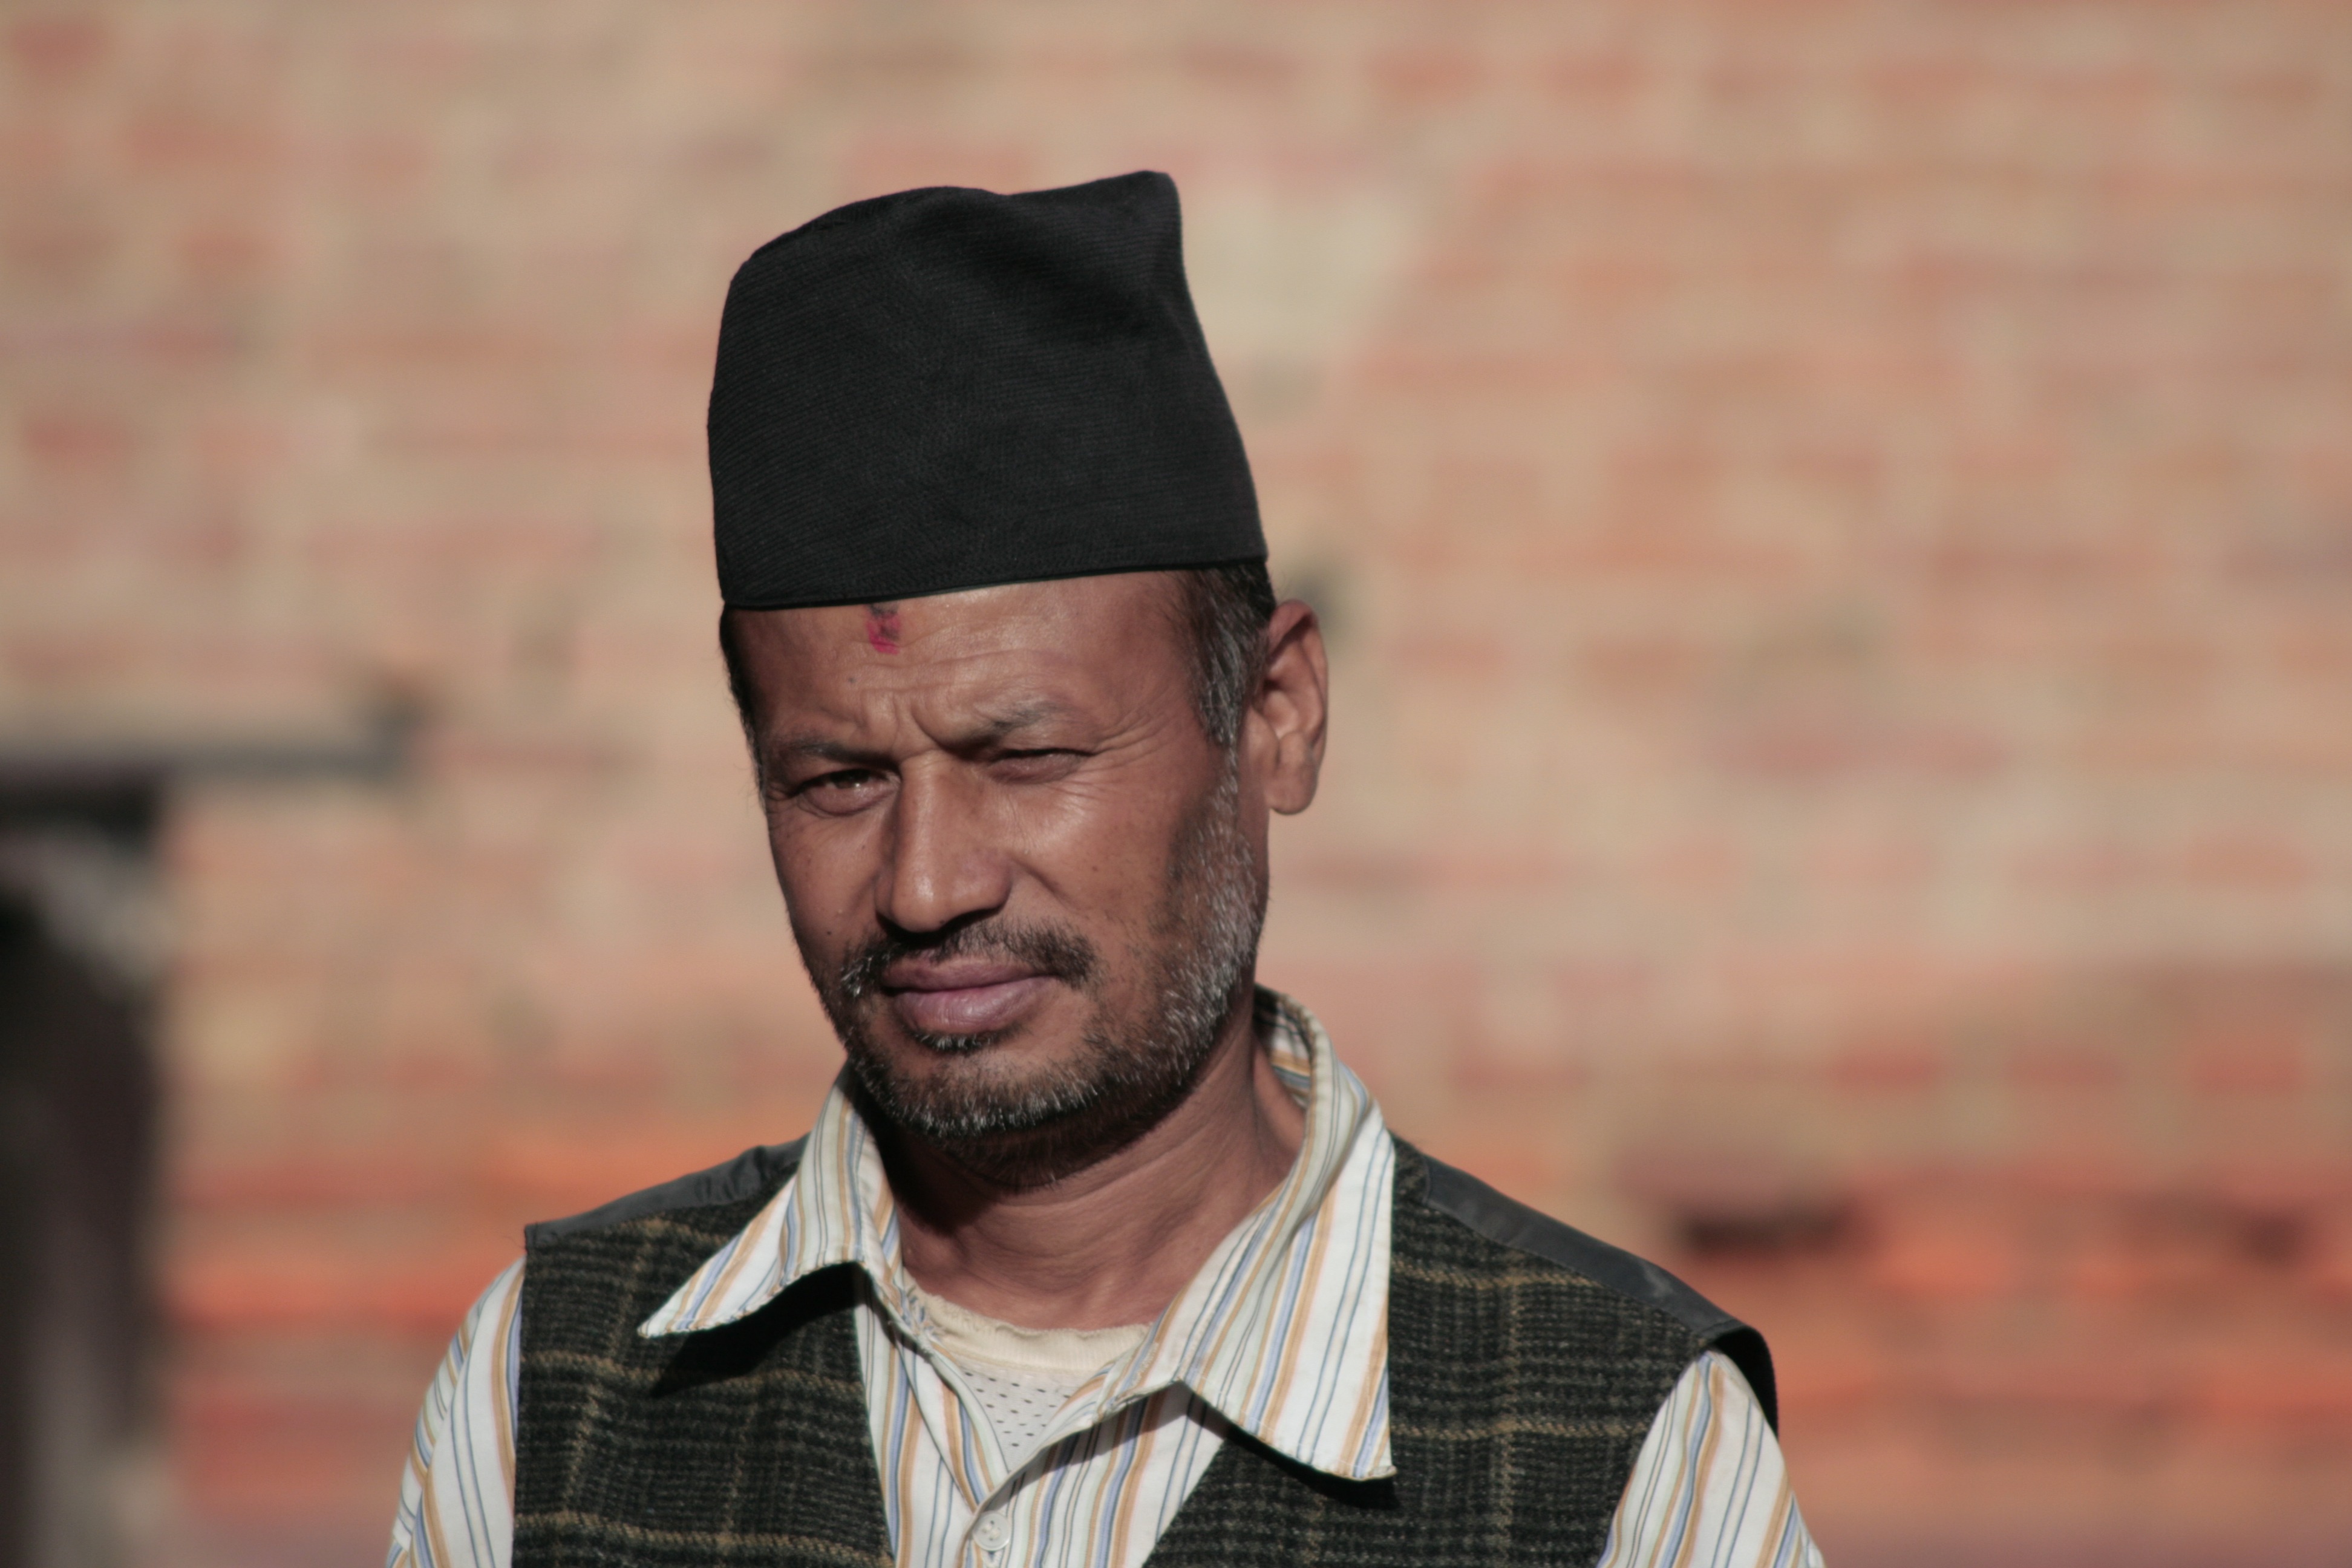
man, person, people, male, portrait, nepal, face, head, photograph, adult, nepalese, facial hair